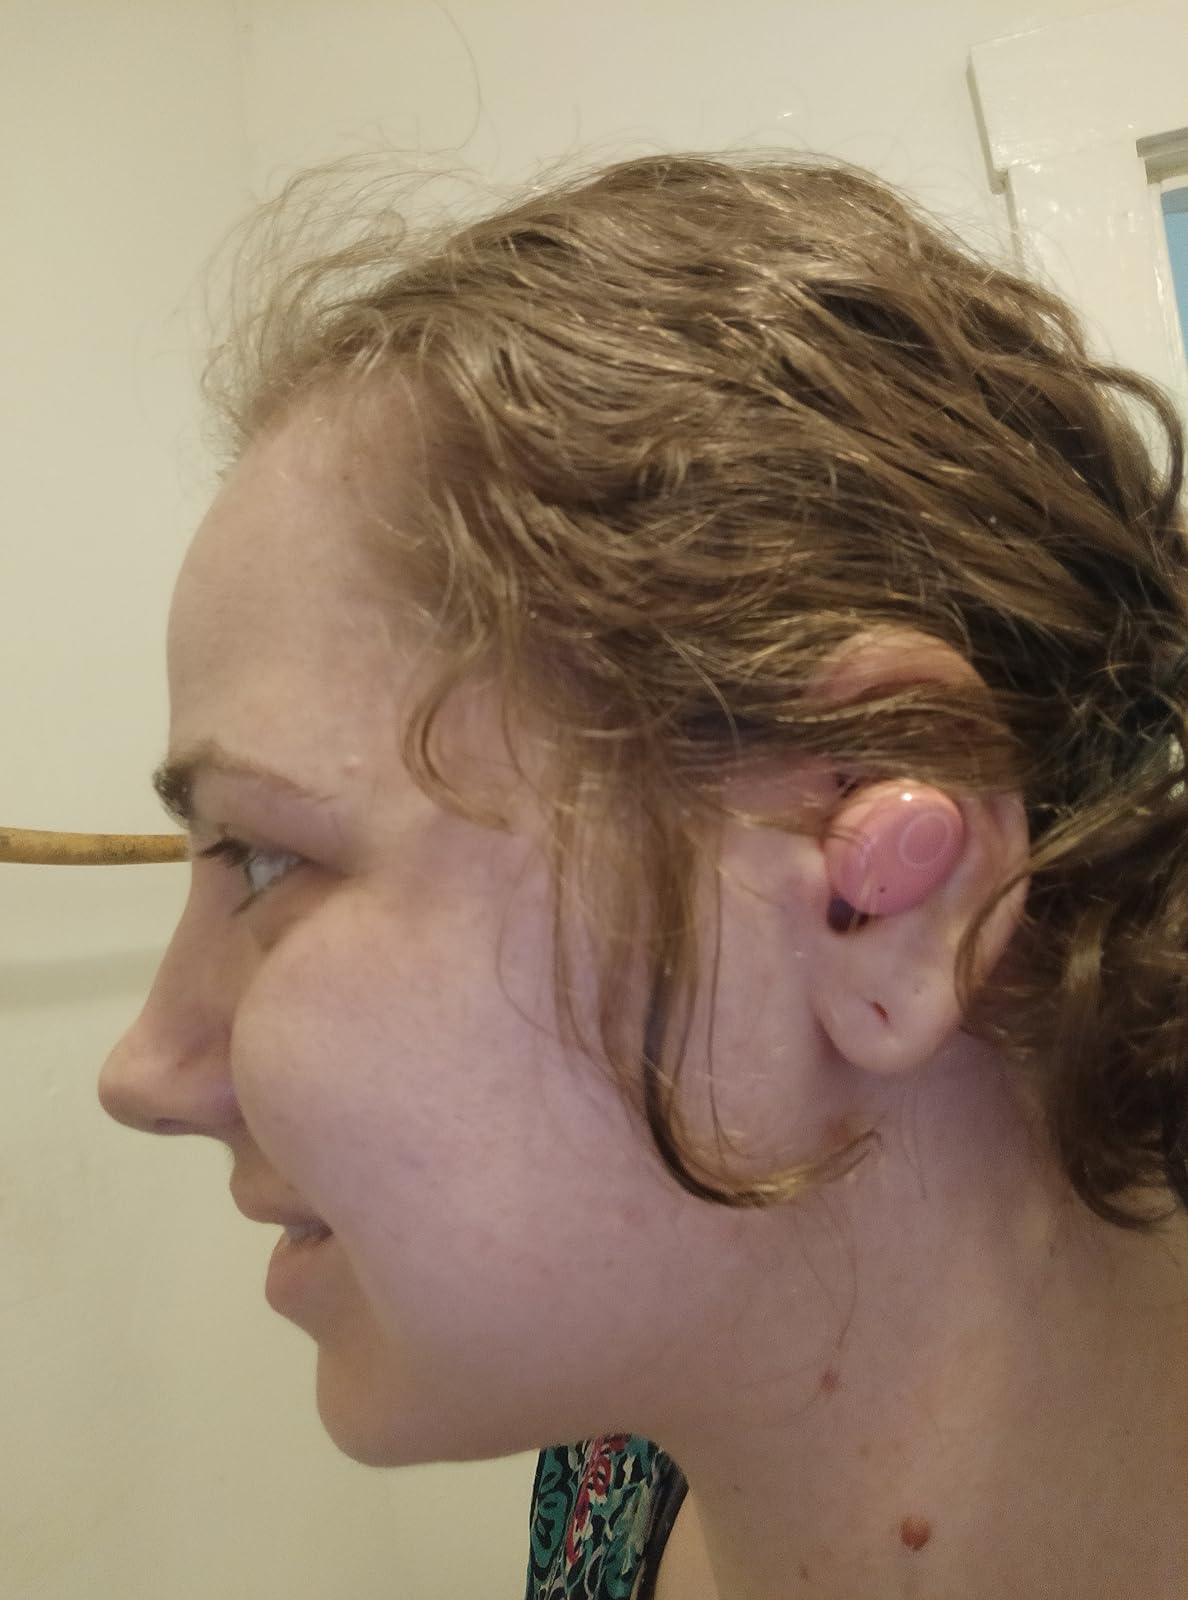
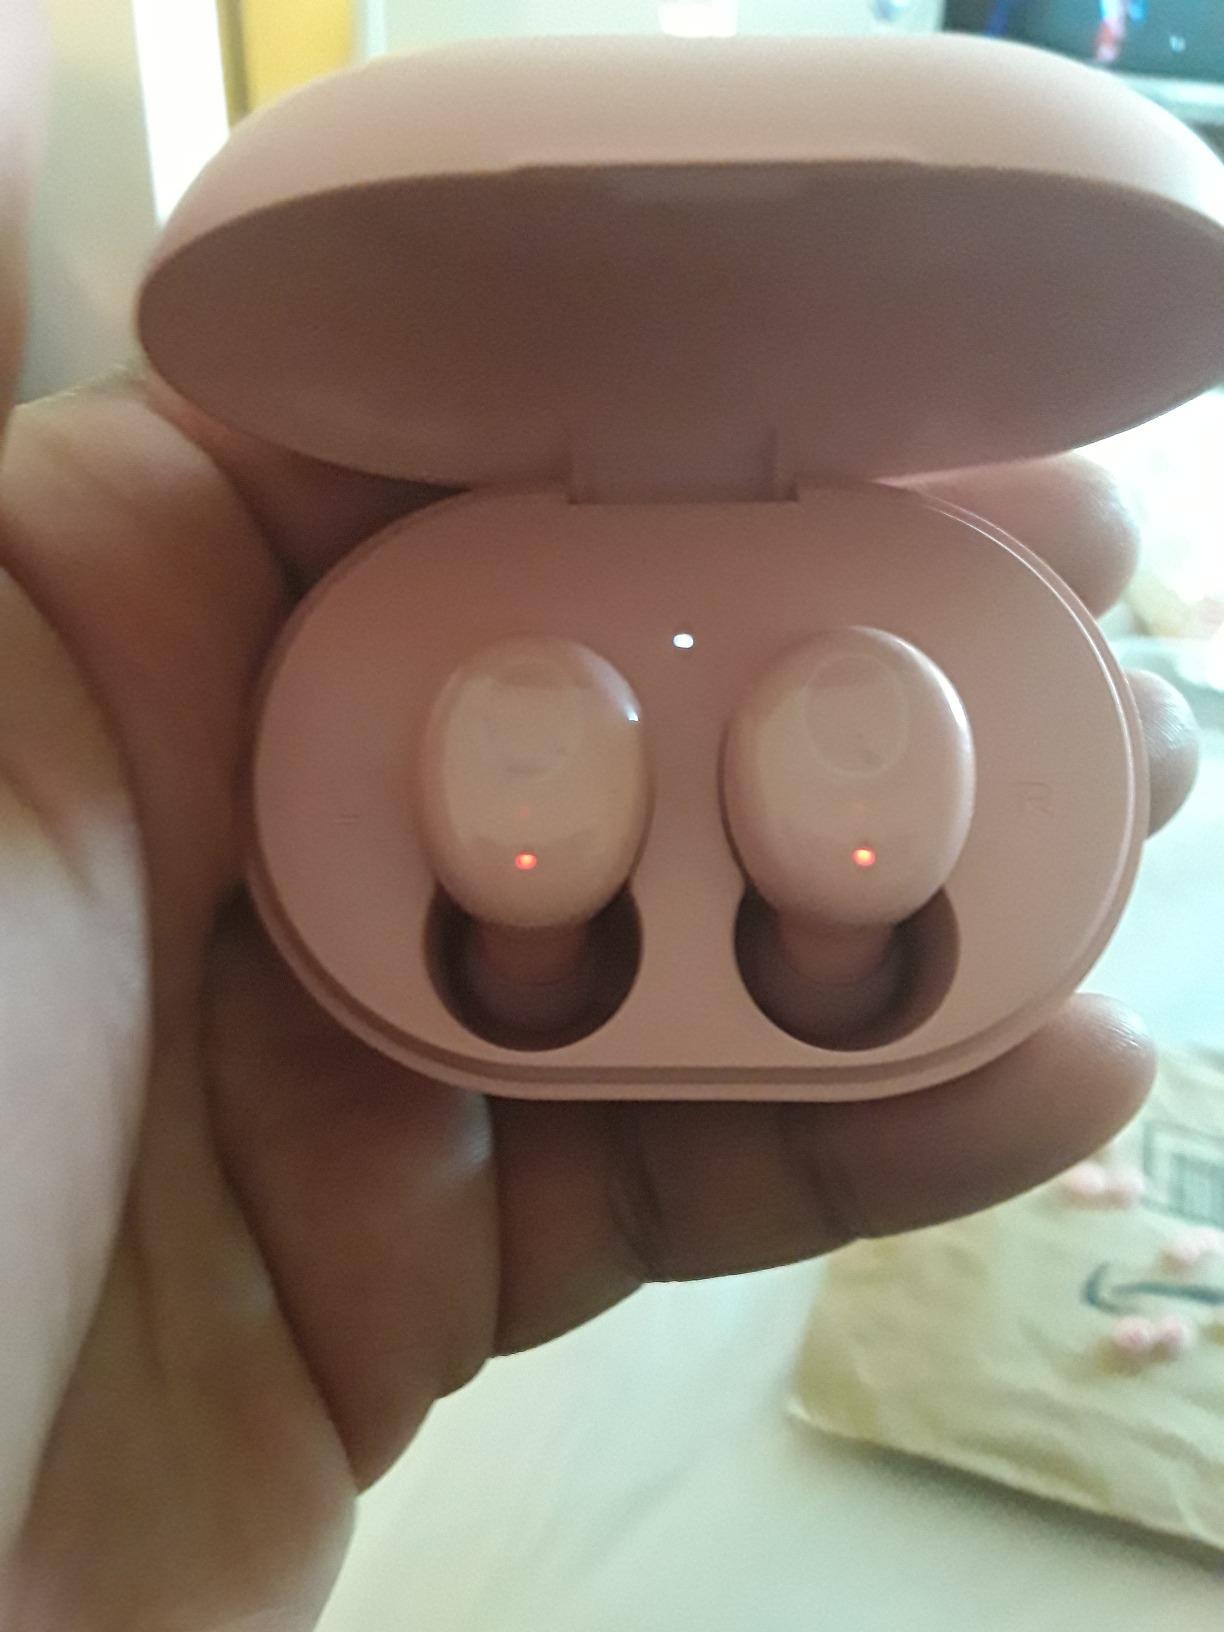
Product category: earbuds
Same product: yes